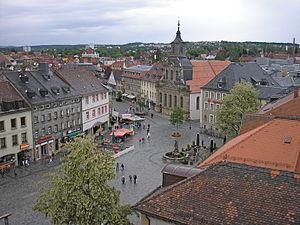
Bayreuth est une ville d'Allemagne, située sur le Roter Main, dans une région boisée du nord de la Bavière, la Franconie. Elle est la capitale de la Haute-Franconie, un des sept districts qui forment la Bavière. Elle est devenue une importante ville universitaire et un centre économique de pointe en matière de haute technologie.